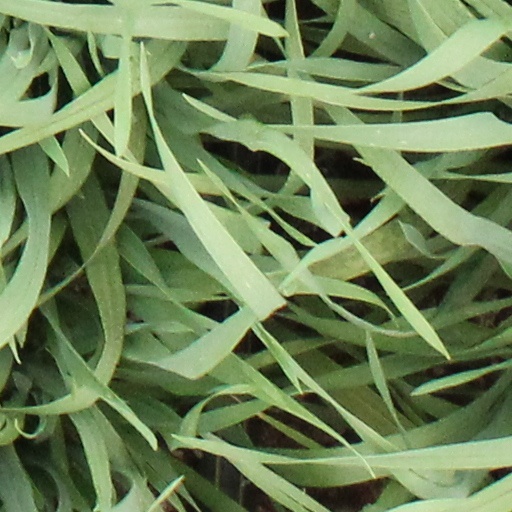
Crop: wheat